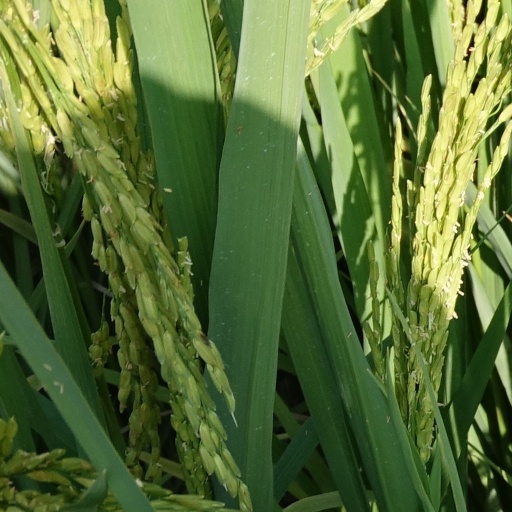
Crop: rice